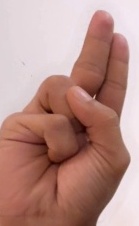
ASL sign: U